LR Vicenza

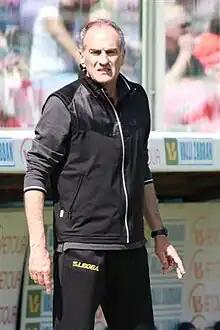
Francesco Guidolin who coached Vicenza to its 1996–1997 Coppa Italia victory

In 2017, the "biancorossi", were taken over by a new group of businessmen from Vicenza, relegated to Serie C, a fact that further exacerbated the club's economic crisis.